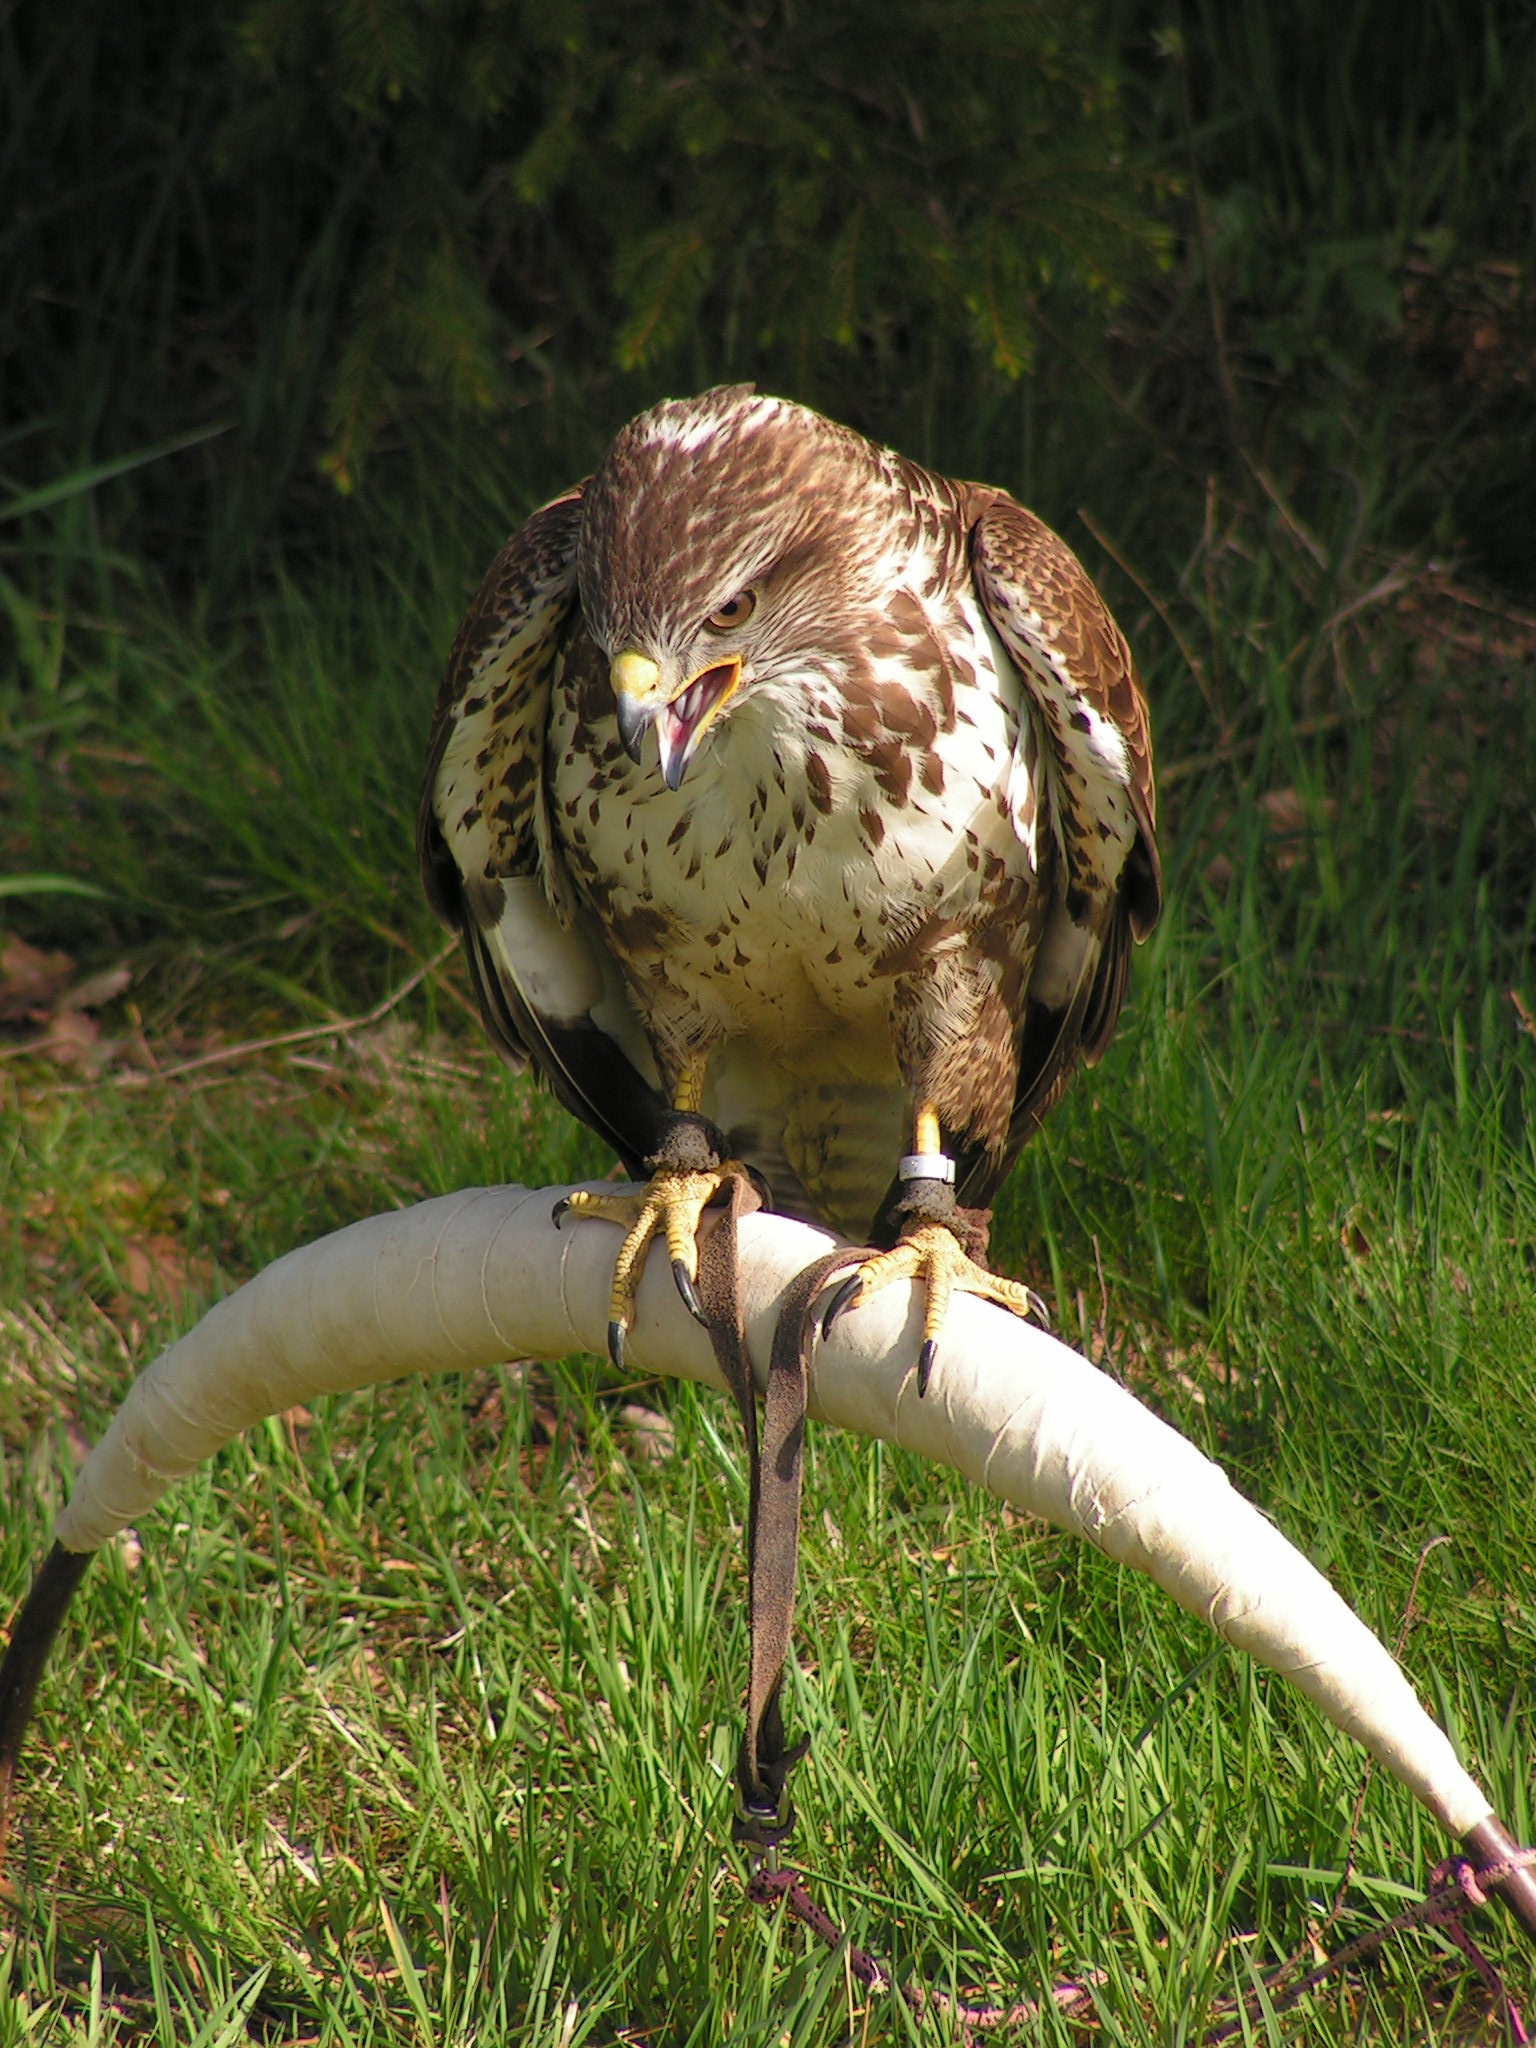
bird, wildlife, beak, sitting, training, fauna, vertebrate, buzzard, shorebird, falconry, breeding raptors, buteo buteo